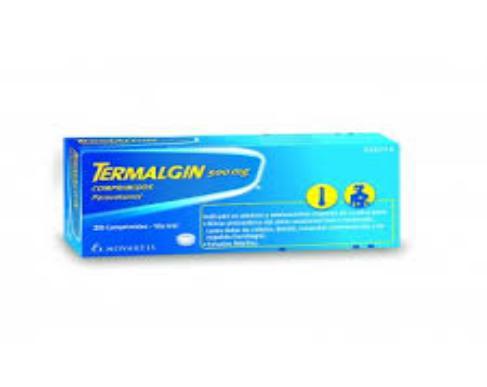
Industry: Medical